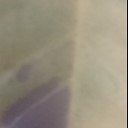
Label: Leaf_rust